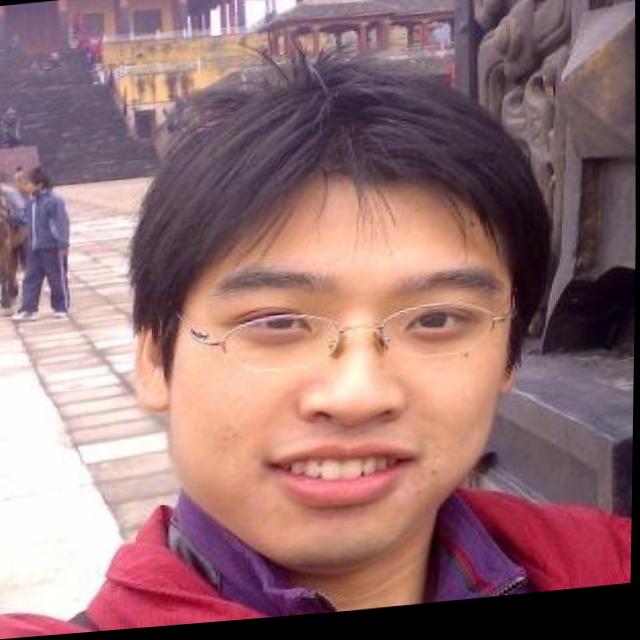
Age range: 21-44